Cross County, Arkansas

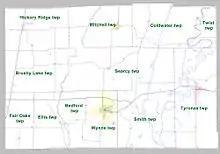
Townships in Cross County, Arkansas as of 2010

The county government is a constitutional body granted specific powers by the Constitution of Arkansas and the Arkansas Code. The "quorum court" is the legislative branch of the county government and controls all spending and revenue collection. Representatives are called "justices of the peace" and are elected from county districts every even-numbered year. The number of districts in a county vary from nine to fifteen, and district boundaries are drawn by the county election commission. The Cross County Quorum Court has nine members. Presiding over quorum court meetings is the "county judge", who serves as the chief executive officer of the county. The county judge is elected at-large and does not vote in quorum court business, although capable of vetoing quorum court decisions.